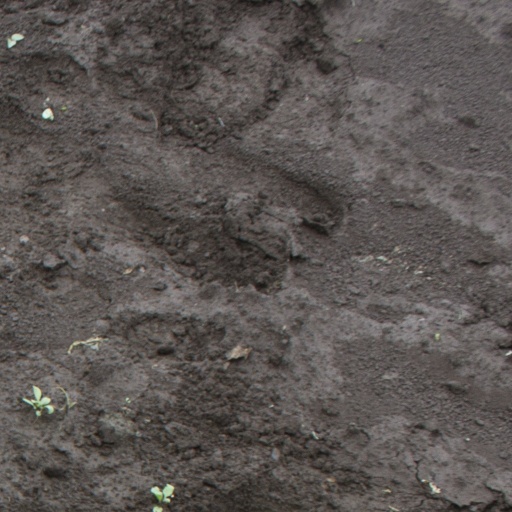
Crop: soybean